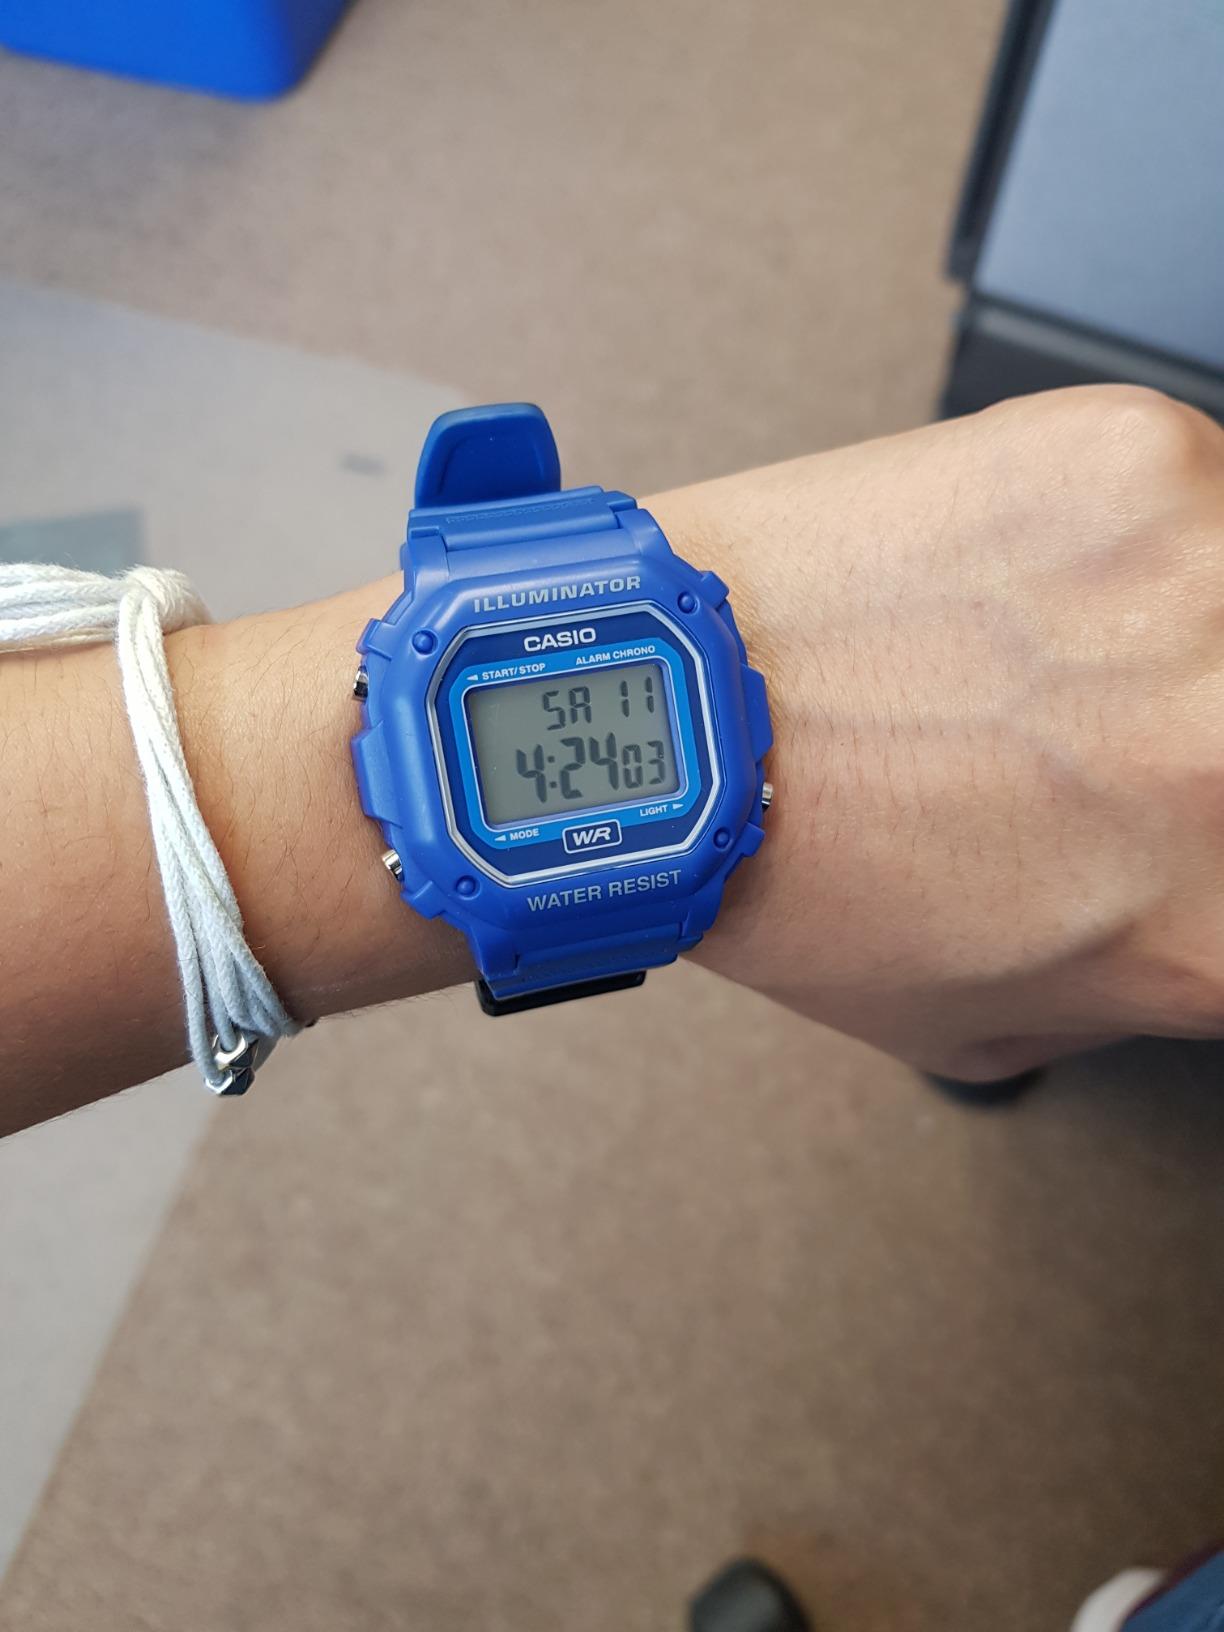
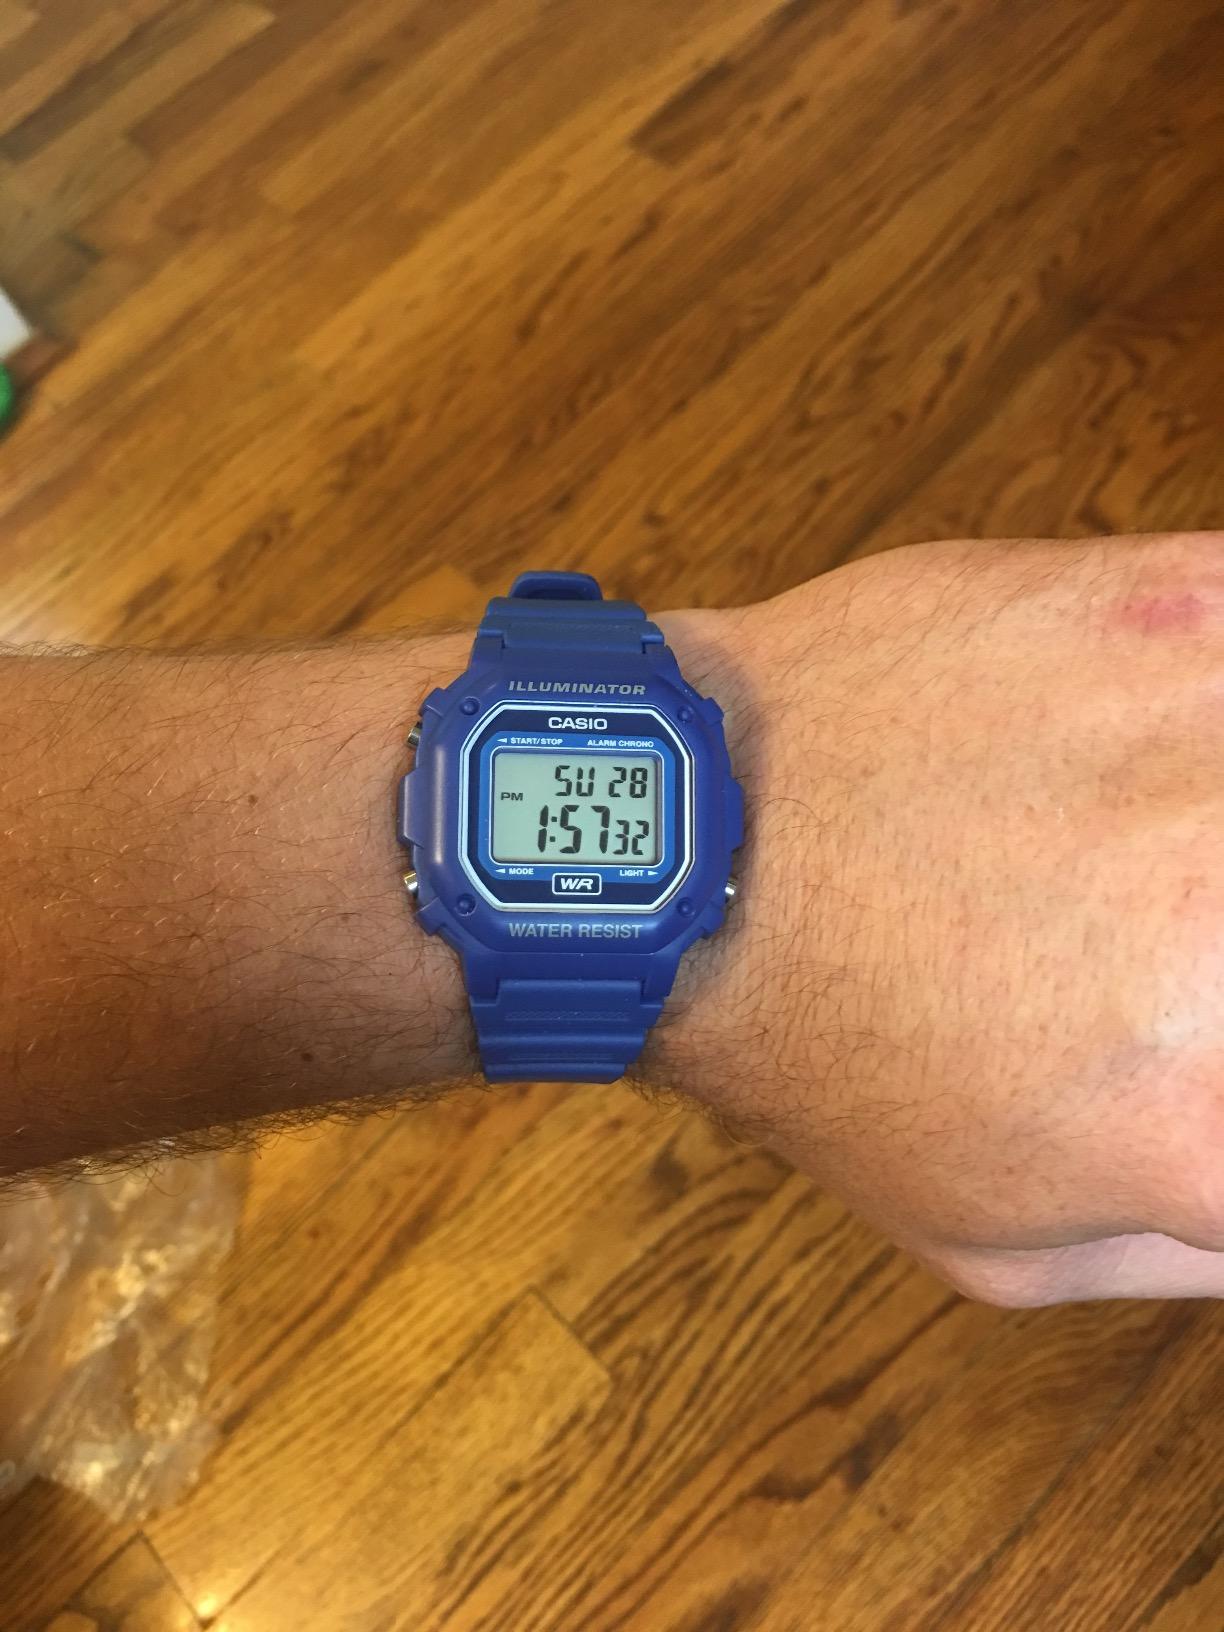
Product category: accessories_watch
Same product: yes